Annie Jiagge

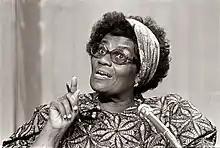

Annie Ruth Jiagge, (née Baëta; 7 October 1918 – 12 June 1996), also known as Annie Baëta Jiagge"," was a Ghanaian lawyer, judge and women's rights activist. She was the first woman in Ghana and the Commonwealth of Nations to become a judge. She was a principal drafter of the Declaration on the Elimination of Discrimination Against Women and a co-founder of the organisation that became Women's World Banking.